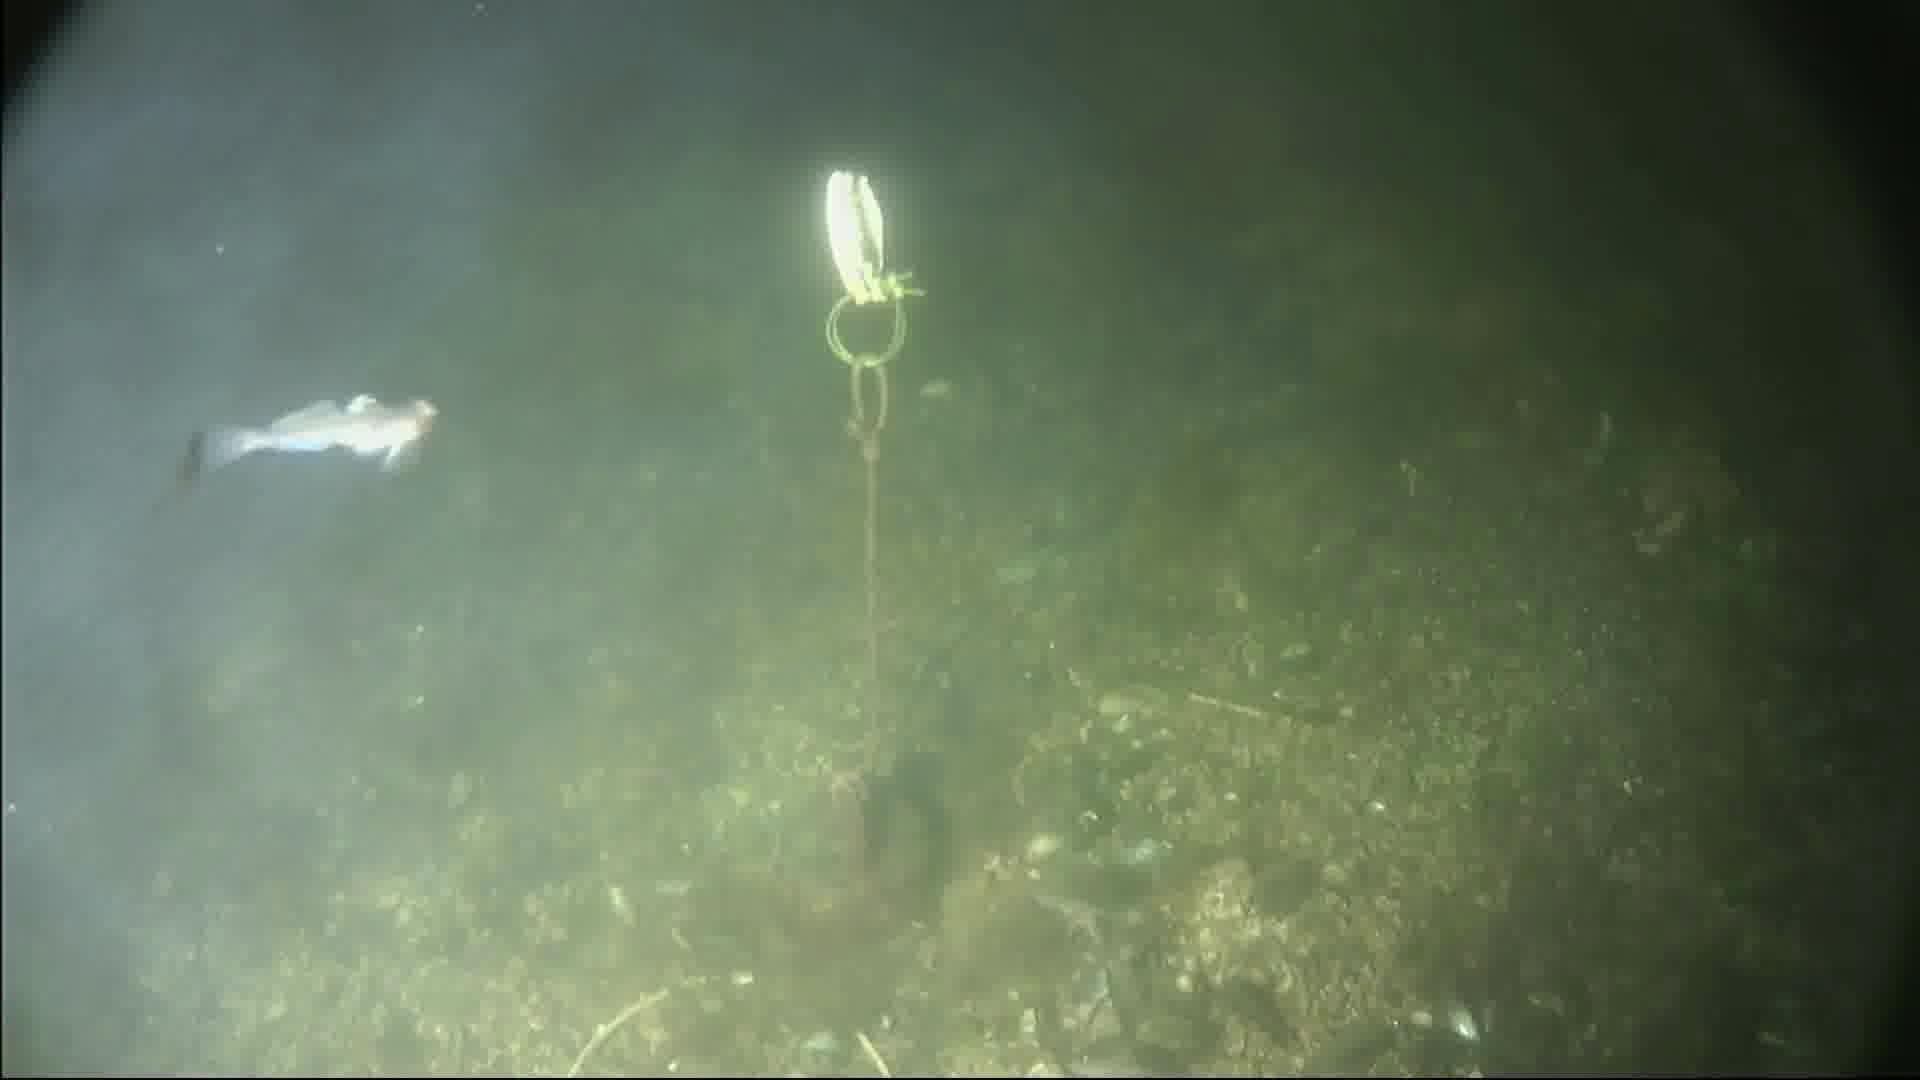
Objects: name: small_fish